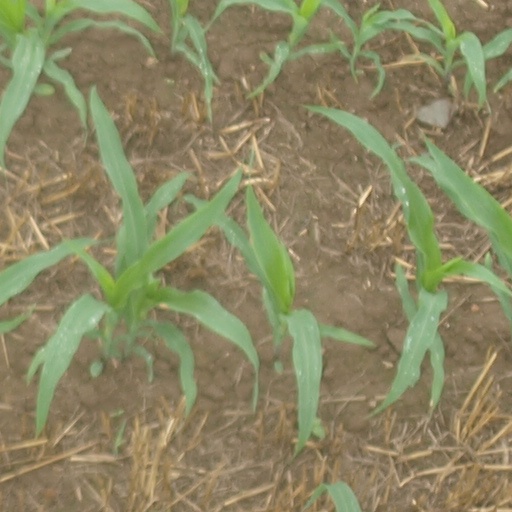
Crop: maize; corn